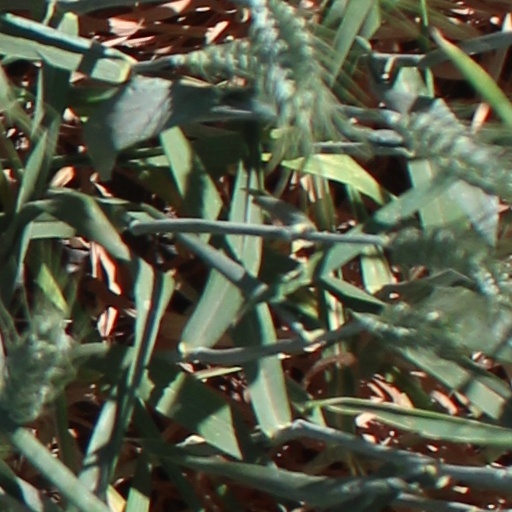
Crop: wheat